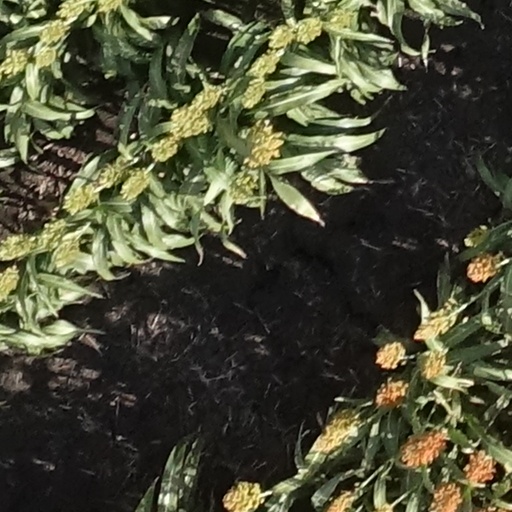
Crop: sorghum